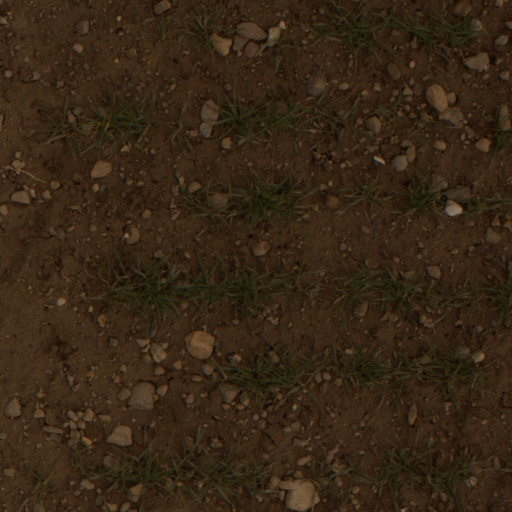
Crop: wheat